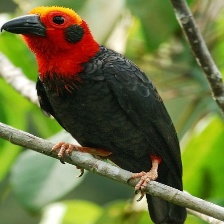
Species: BORNEAN BRISTLEHEAD
Scientific name: PITYRIASIS GYMNOCEPHALA